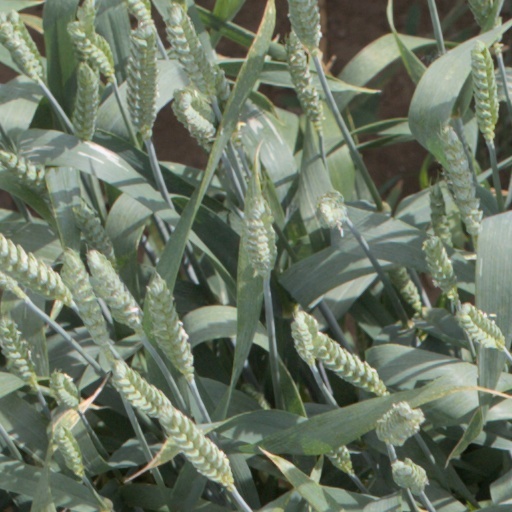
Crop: wheat